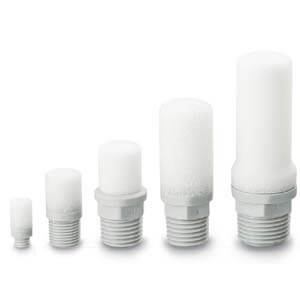
SMC AN05-M5, AN05 to 40, Silencer, Compact Resin Type, Male Thread
Series AN silencers offer various styles and low backpressure in a compact, easy mounting design. The high noise reduction style provides over 35dB(A) noise reduction and the case is UL94-V0 grade, flame resistant material. Series AN is available with R(PT) or NPT threads., Body Size: 05 Thread Type: Rc or Metric Thread Connection Port Size: M5 (M5 x 0.8)
Brand: SMC
Category: Cameras & Optics > Camera & Optic Accessories > Camera Parts & Accessories > Camera Silencers & Sound Blimps